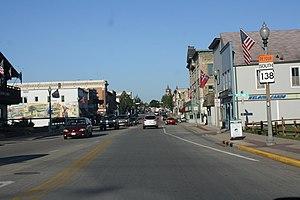
Stoughton est une ville du comté de Dane dans l’état du Wisconsin.